Scotland in the Early Middle Ages

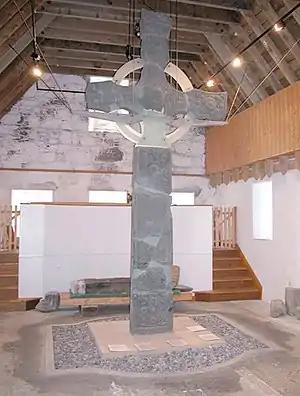
St. John's cross which stood outside Iona Abbey

Very little is known about religion in Scotland before the arrival of Christianity. The lack of native written sources among the Picts means that it can only be judged from parallels elsewhere, occasional surviving archaeological evidence and hostile accounts of later Christian writers. It is generally presumed to have resembled Celtic polytheism. The names of more than two hundred Celtic deities have been noted, some of which, like Lugh, The Dagda and The Morrigan, come from later Irish mythology, whilst others, like Teutates, Taranis and Cernunnos, come from evidence from Gaul. The Celtic pagans constructed temples and shrines to venerate these gods, something they did through votive offerings and performing sacrifices, possibly including human sacrifice. According to Greek and Roman accounts, in Gaul, Britain and Ireland, there was a priestly caste of "magico-religious specialists" known as the druids, although very little is definitely known about them. Irish legends about the origin of the Picts and stories from the life of St. Ninian, associate the Picts with druids. The Picts are also associated with "demon" worship and one story concerning St Columba has him exorcising a demon from a well in Pictland, suggesting that the worship of well spirits was a feature of Pictish paganism. Roman mentions of the worship of the Goddess Minerva at wells and a Pictish stone associated with a well near Dunvegan Castle on Skye have been taken to support this case.